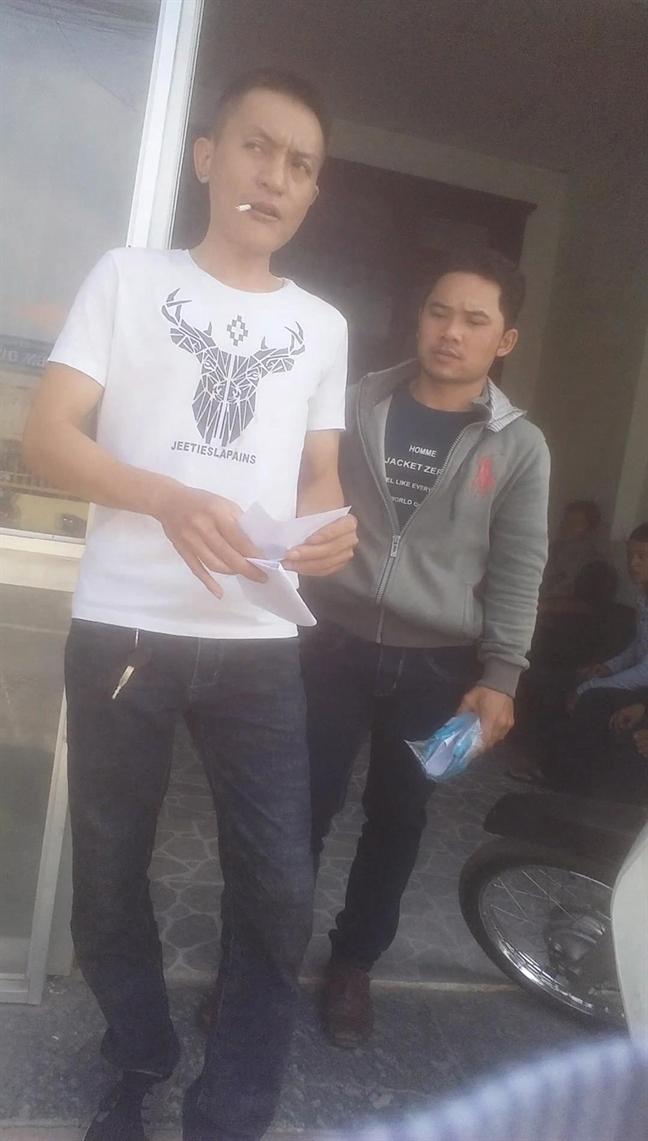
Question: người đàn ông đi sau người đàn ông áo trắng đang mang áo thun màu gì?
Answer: đang mang áo thun màu đen